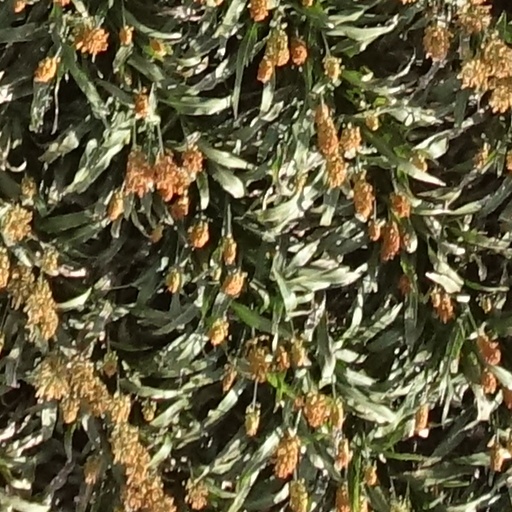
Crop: sorghum